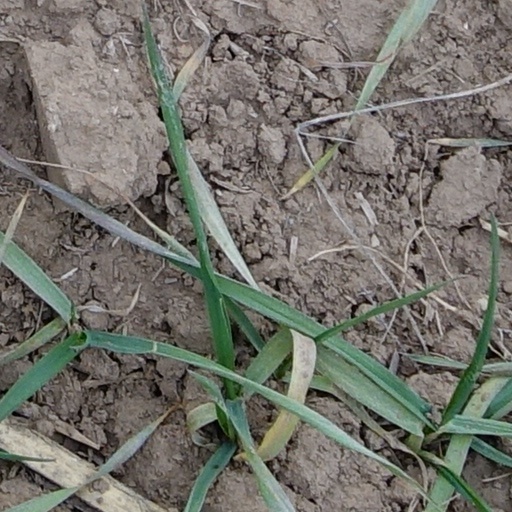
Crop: wheat